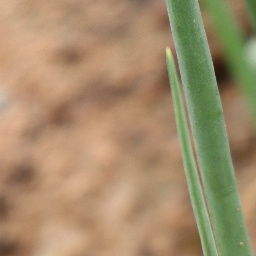
Label: healthy